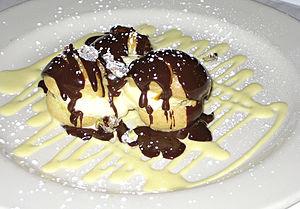
Le nappage au chocolat est une préparation à base de chocolat qui sert à recouvrir certains desserts.